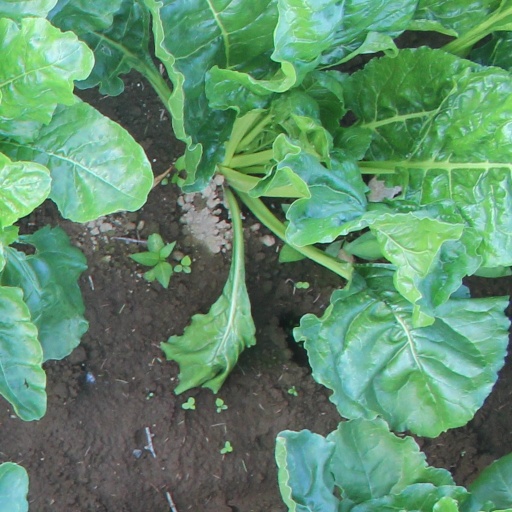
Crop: sugar beet